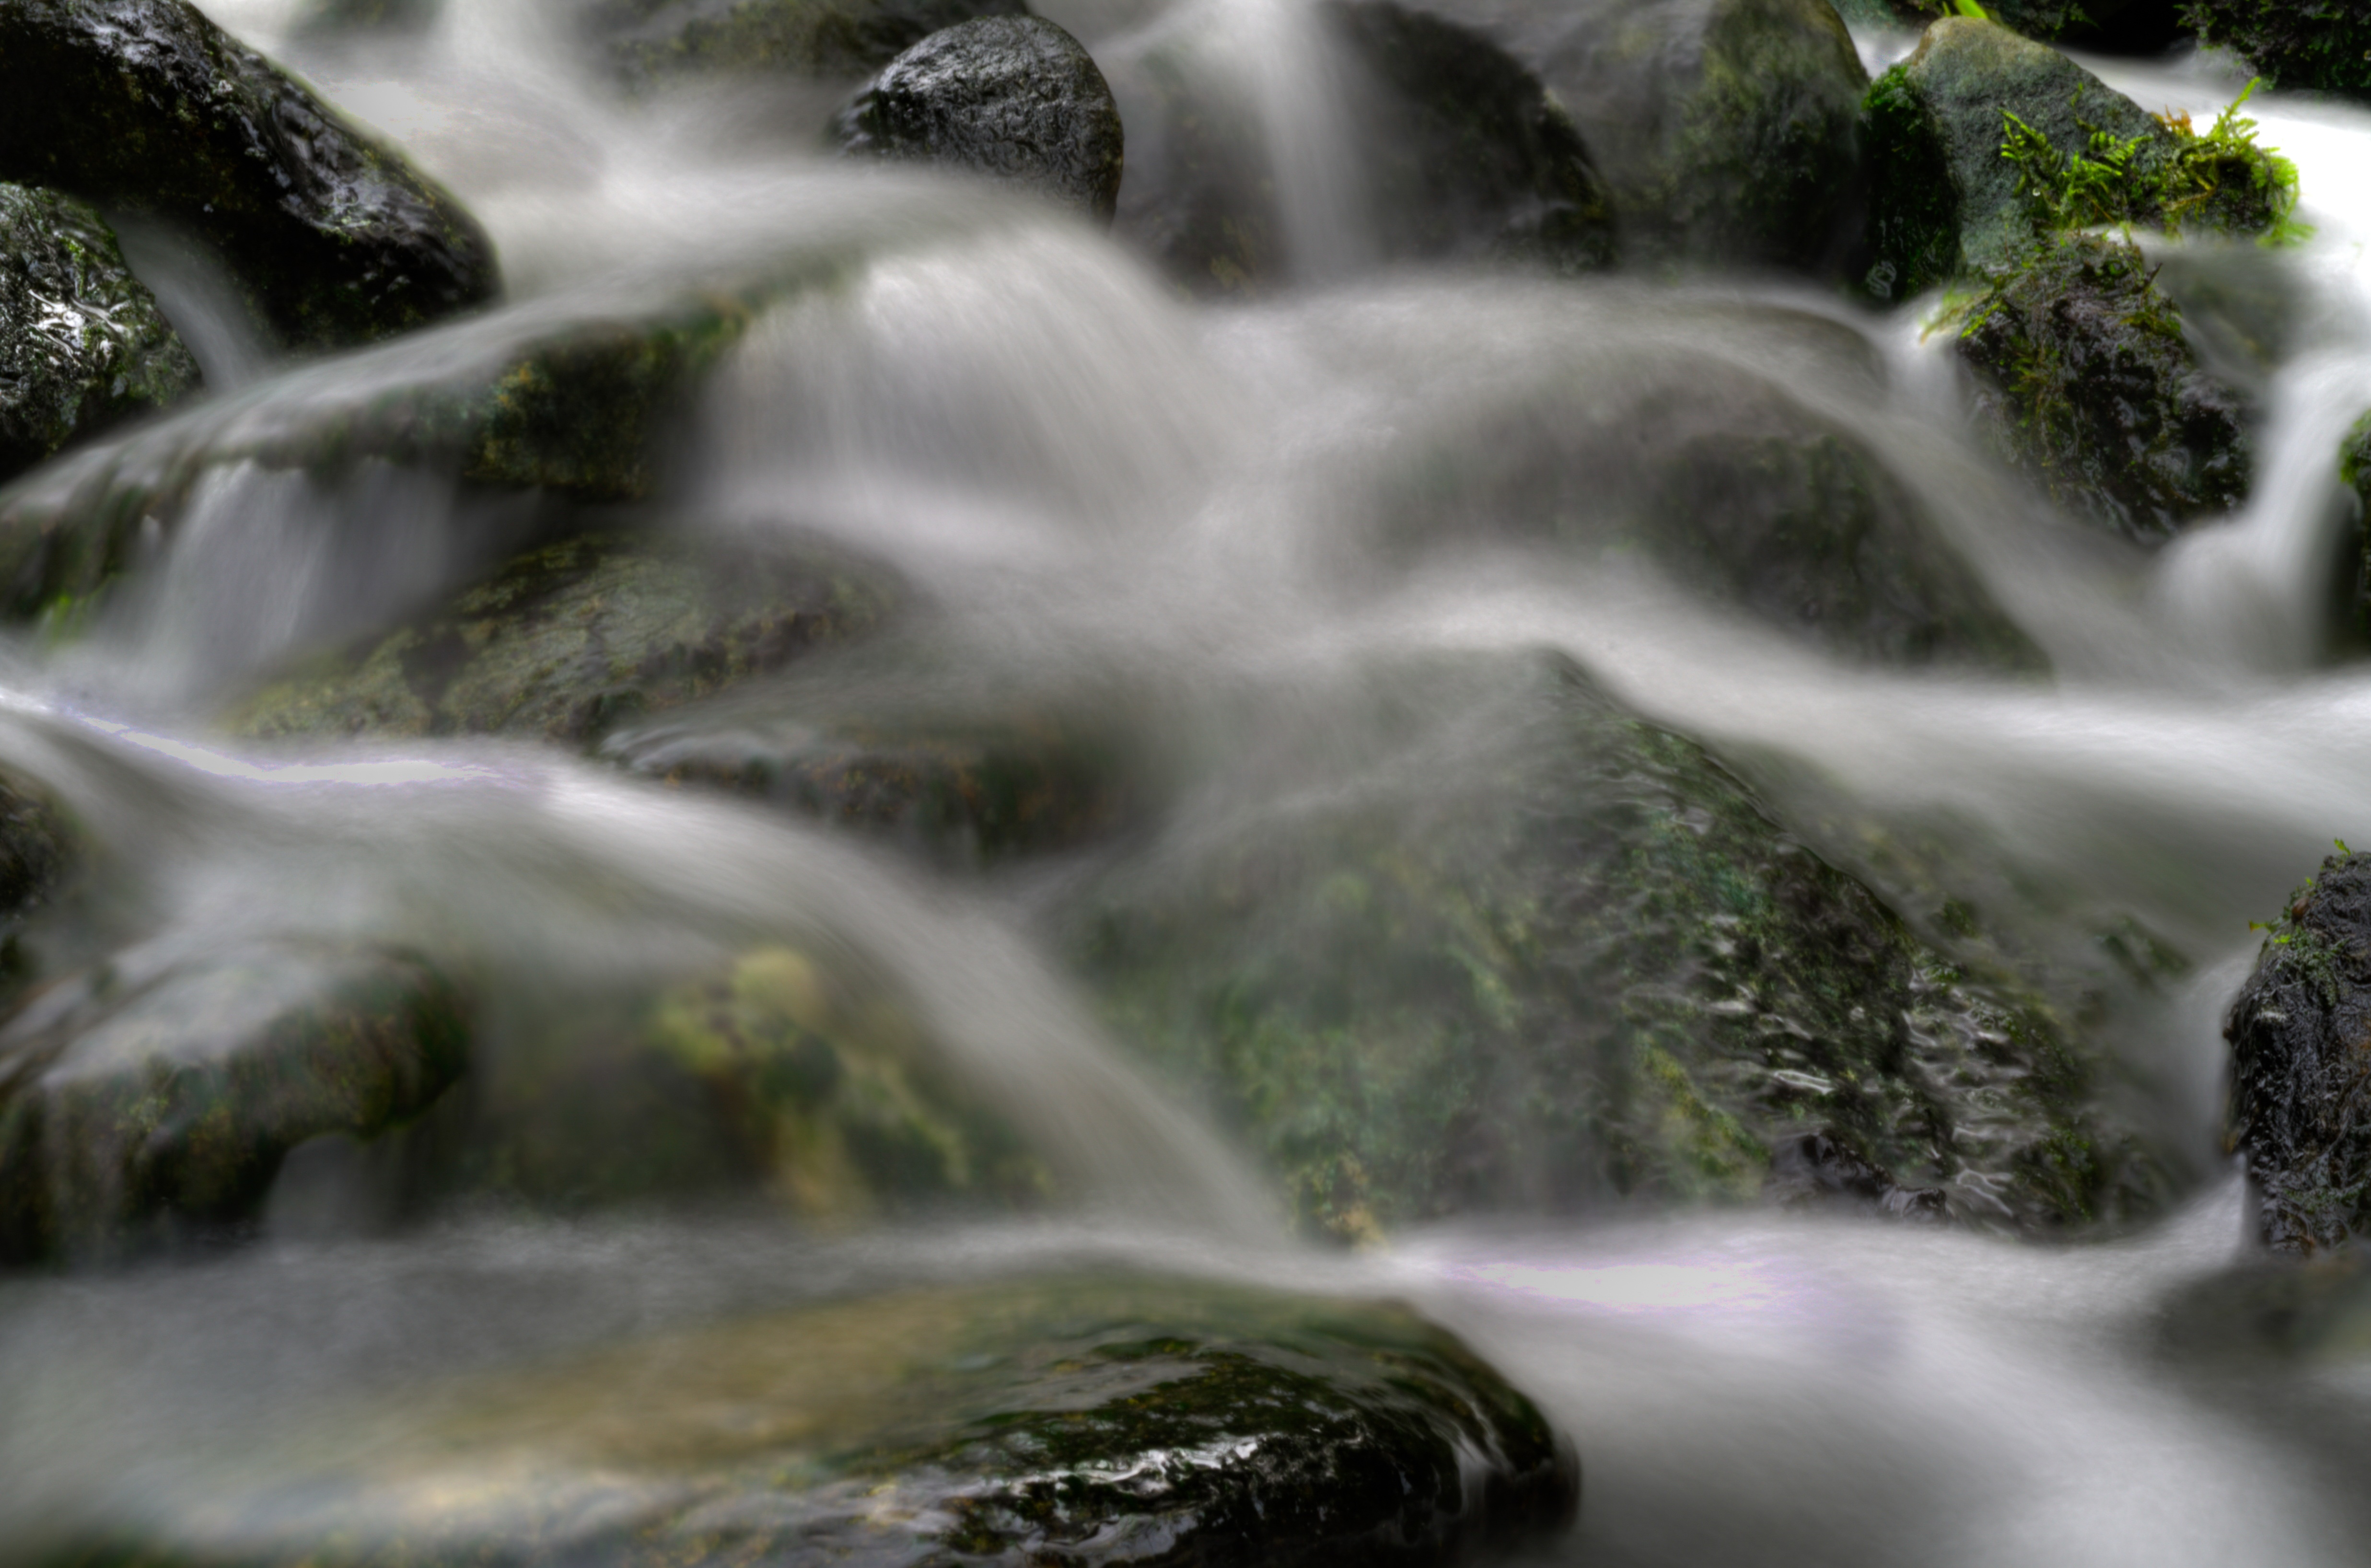
landscape, water, nature, forest, rock, waterfall, leaf, wave, wet, river, stream, flow, cascade, scenic, natural, rapid, body of water, rainforest, wasserfall, water feature, watercourse, atmospheric phenomenon